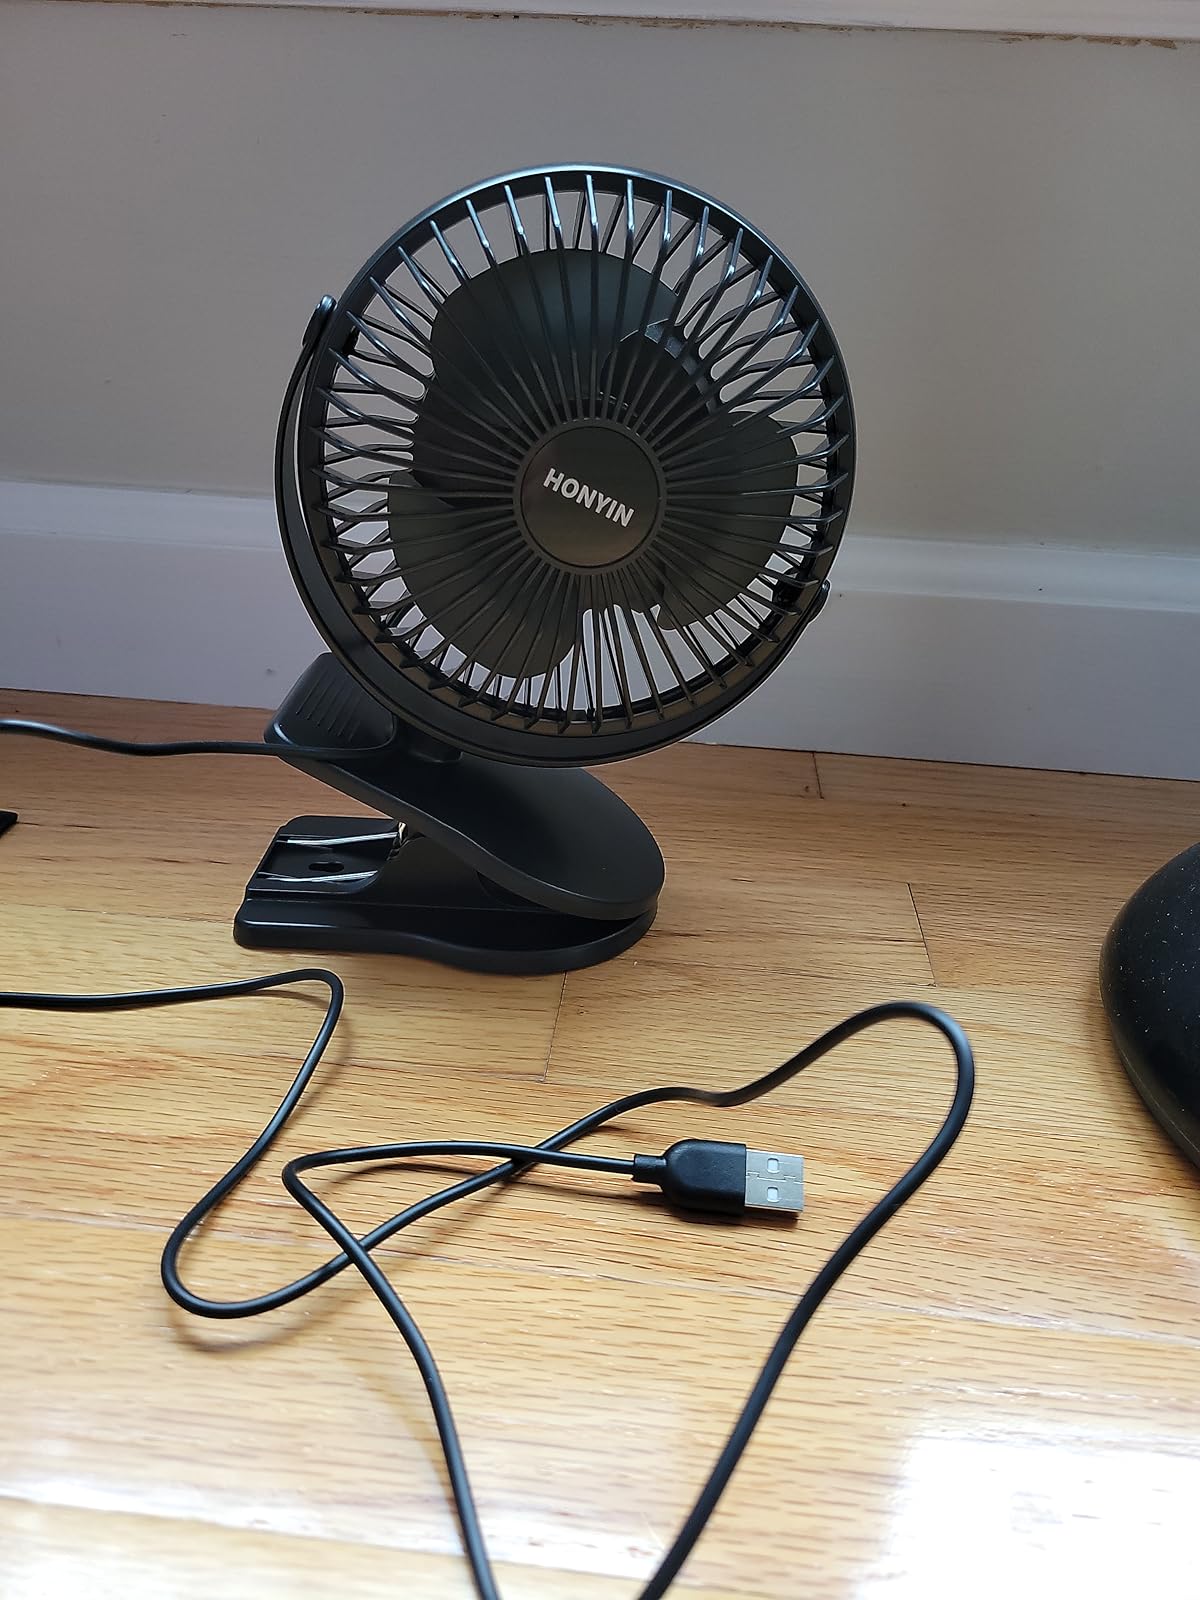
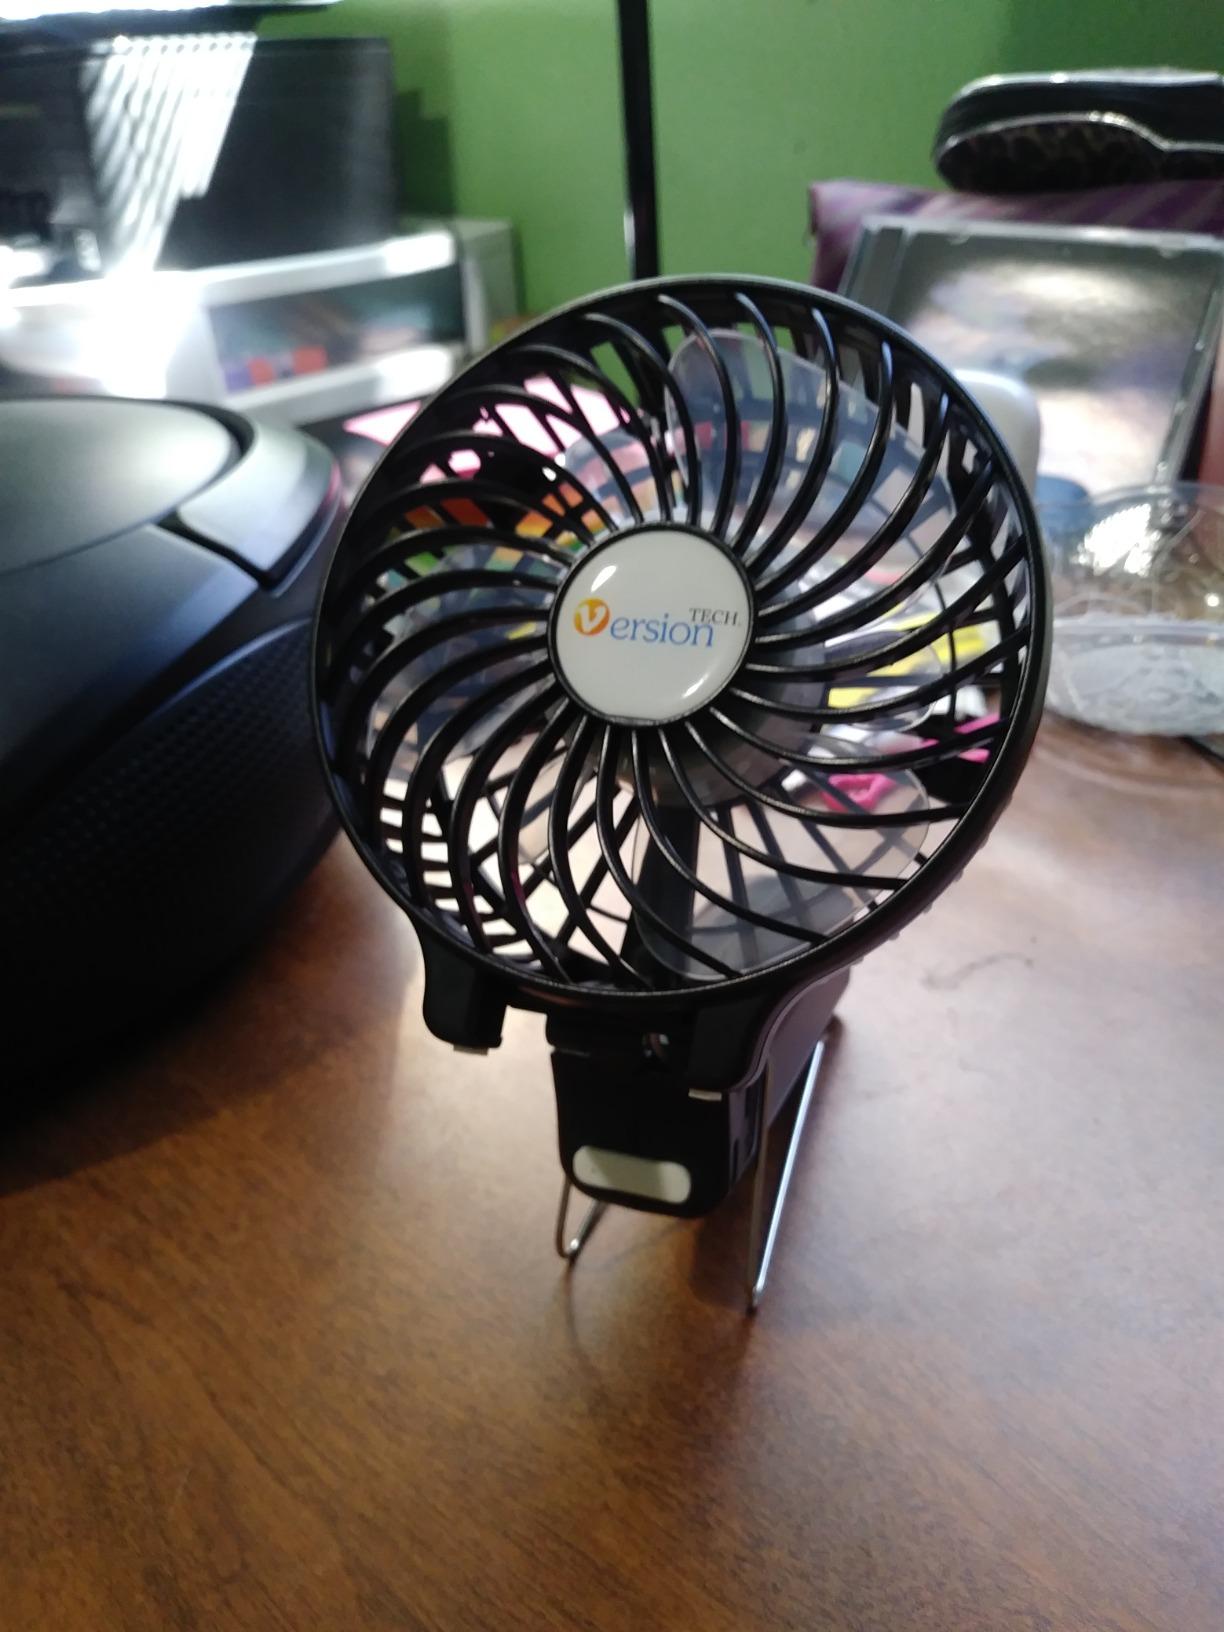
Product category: fan
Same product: no